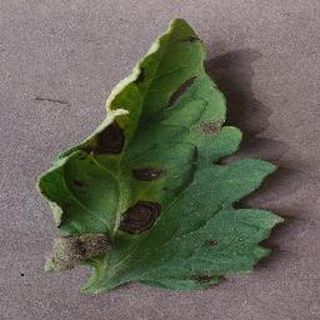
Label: tomato_early_blight